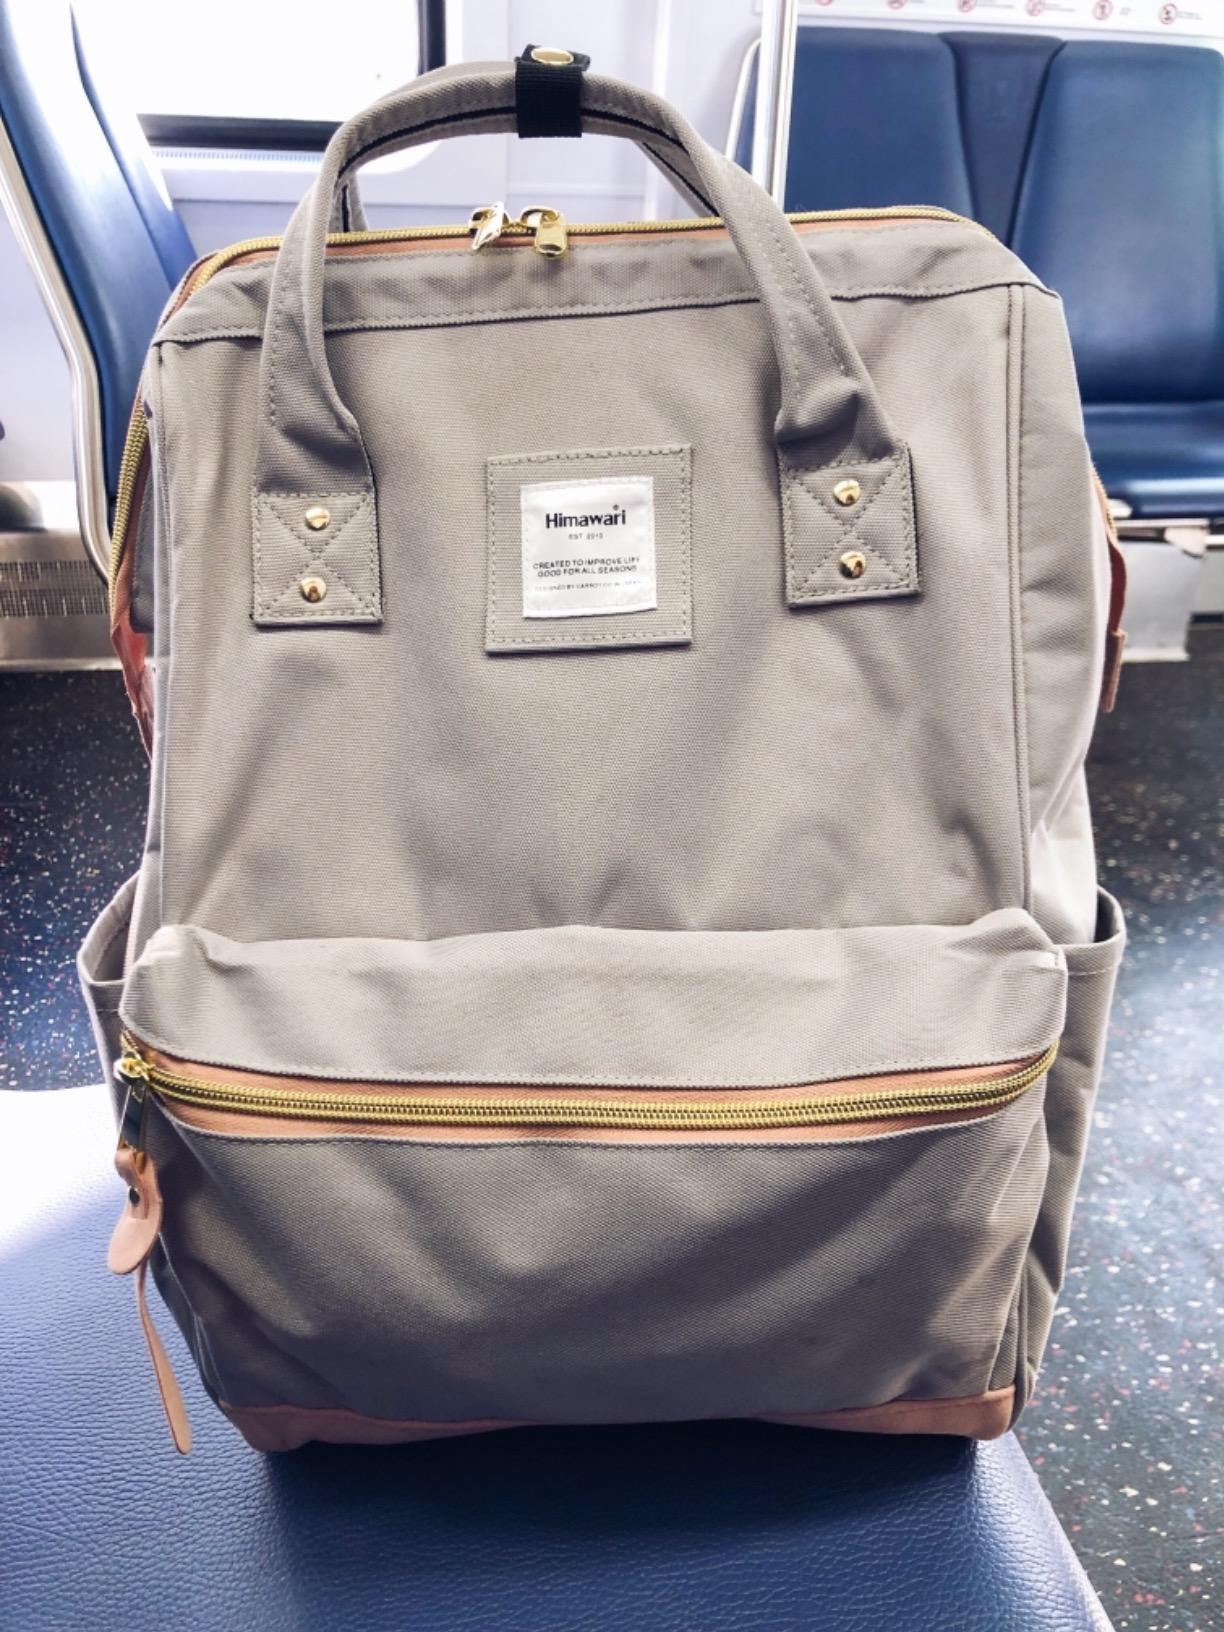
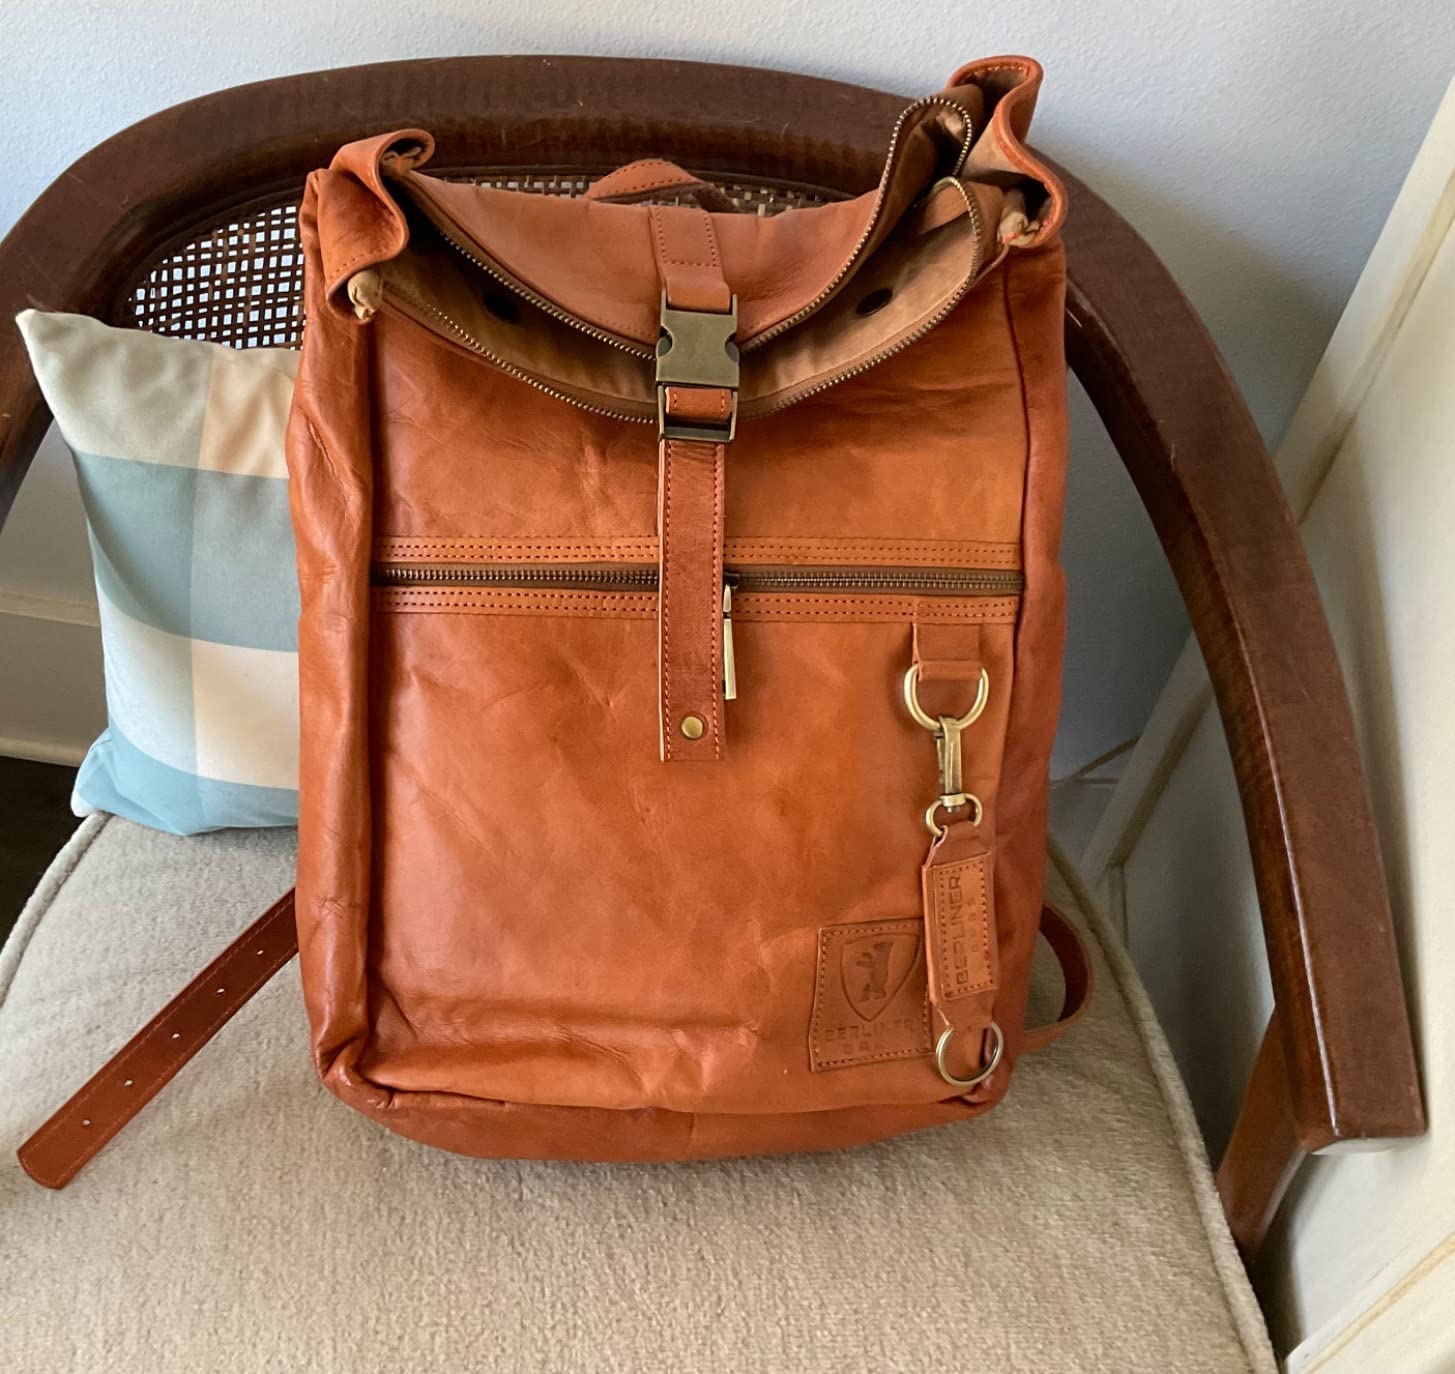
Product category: bag
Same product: no